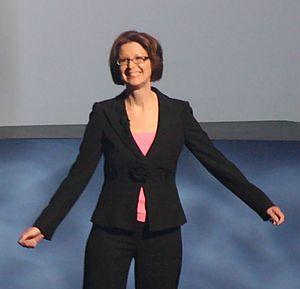
Cammie Dunaway en 2008.